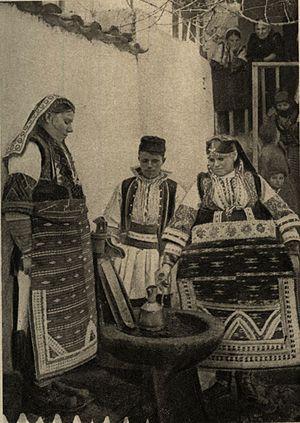
L'insurrection d'Ilinden–Préobrajénié, appelée également insurrection de la Saint-Élie et de la Transfiguration, est un soulèvement populaire de la population de la Macédoine et de la Thrace qui a éclaté le 2 août 1903. Il est mené par les habitants de la Macédoine historique qui réclamaient leur indépendance vis-à-vis de l'Empire ottoman. La Macédoine est alors, depuis l'indépendance de la Serbie et de la Bulgarie en 1878, le dernier territoire européen non-turc inclus dans l'Empire.